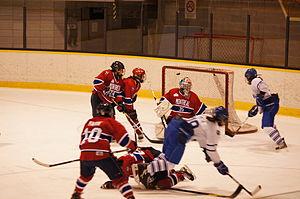
hockey féminin